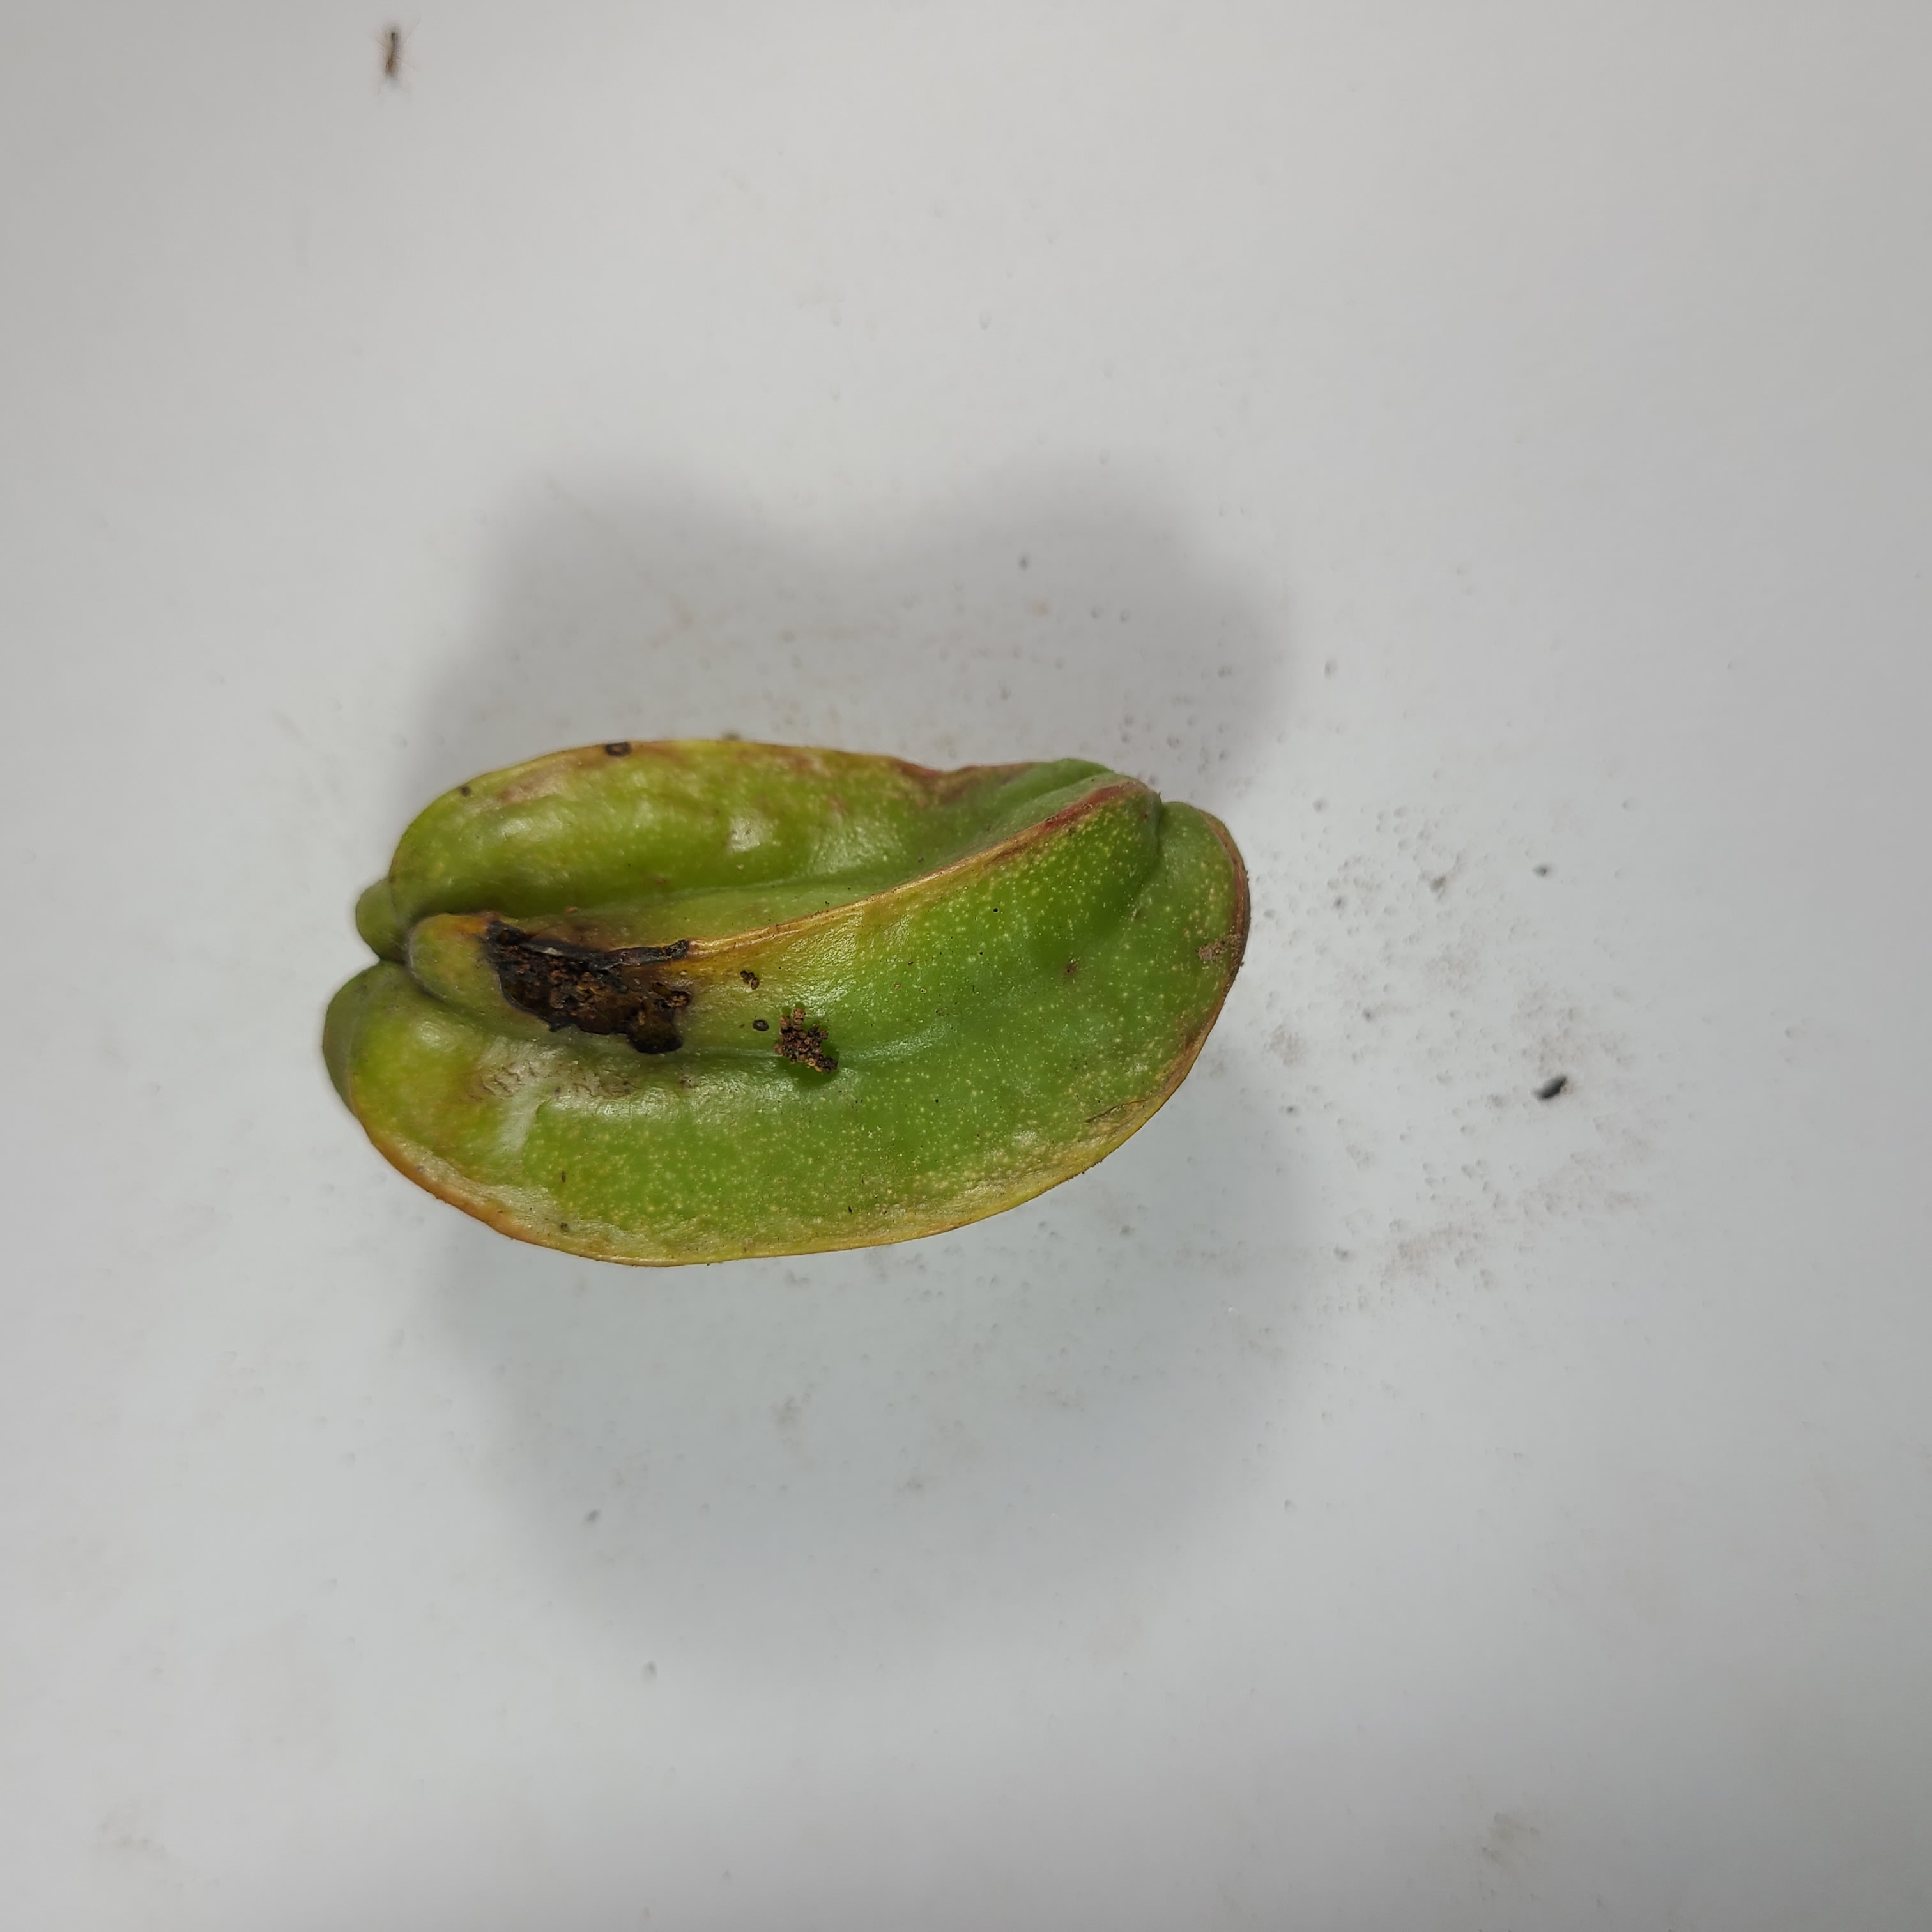
Label: Unhealthy Fruits